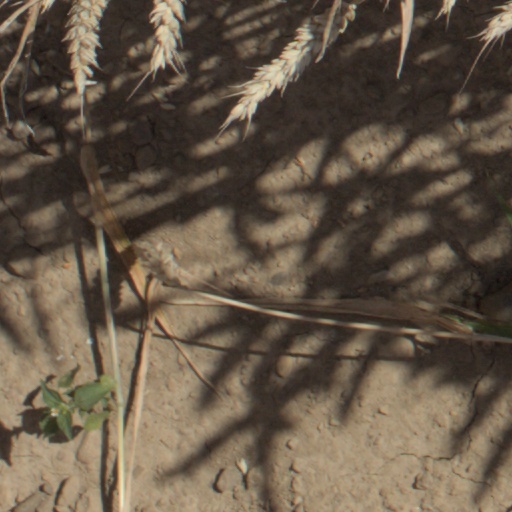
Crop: wheat